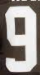
Number: 9